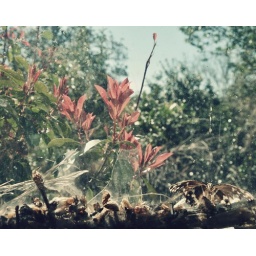
Broken window from one of the houses with dead bugs in between the glass